The Bangles

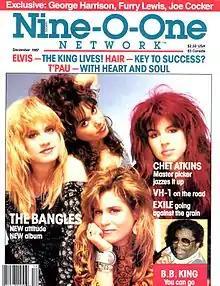
The Bangles on the cover of the December 1987 edition of "Nine-O-One Network"

Susanna Hoffs and sisters Vicki and Debbi Peterson had each been in bands before coming together in Los Angeles, California, in December 1980. The impetus was two classified advertisements in the weekly paper "The Recycler". One had been placed by Hoffs, and the only person to respond was Annette Zilinskas, and the other was by Lynn Elkind, the Petersons' housemate and a departing member of their then band Those Girls. When Hoffs called in response to Elkind's ad, Vicki Peterson answered the phone, and in their conversation, they discovered a great deal of common interests.